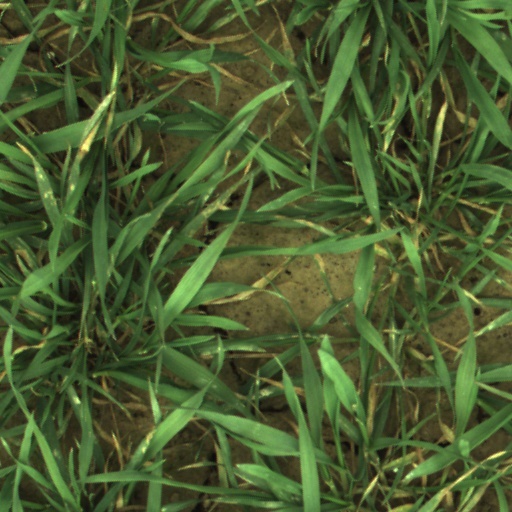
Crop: wheat